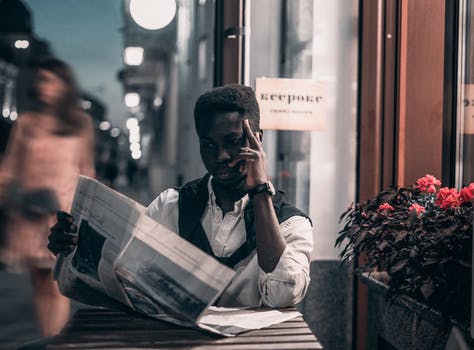
Label: No Watermark